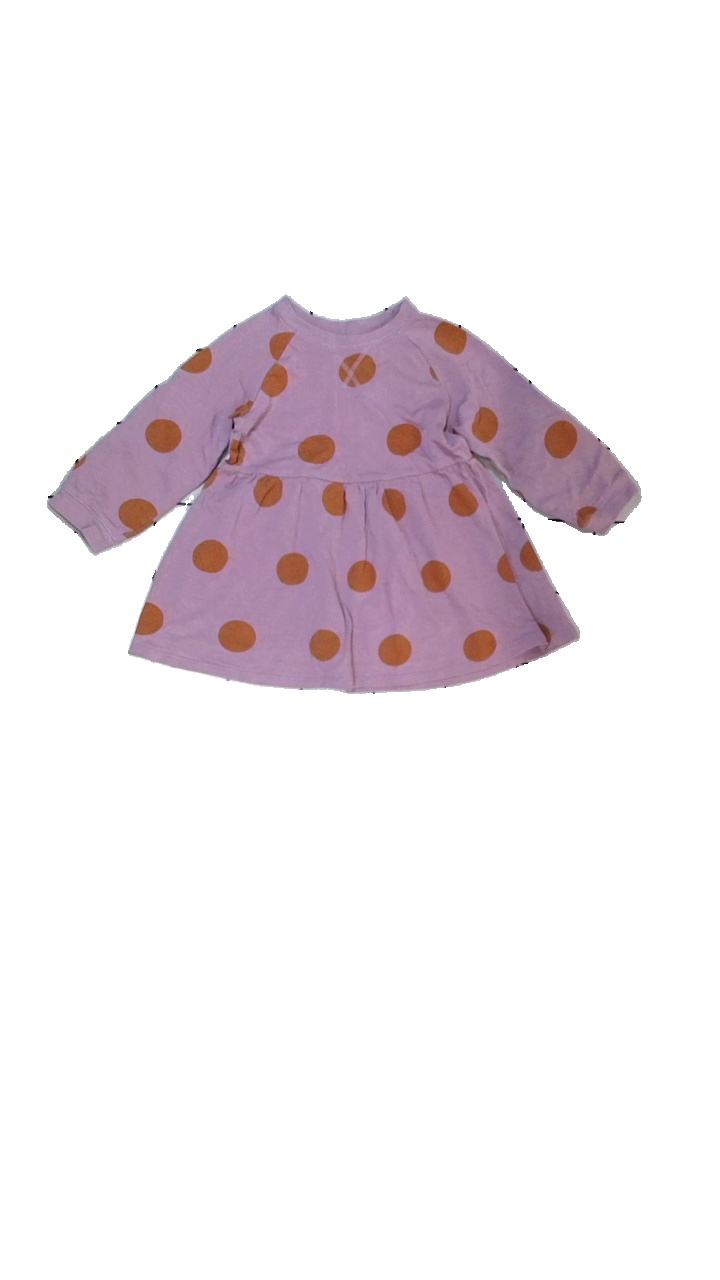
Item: Dress (Children)
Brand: Mini Marker
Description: Klänning med prick tryck och volang nertill
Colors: Purple, Brown
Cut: C-collar
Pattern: Dots
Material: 100% bomull
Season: All
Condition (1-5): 5
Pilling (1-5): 5
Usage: Reuse
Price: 50-100